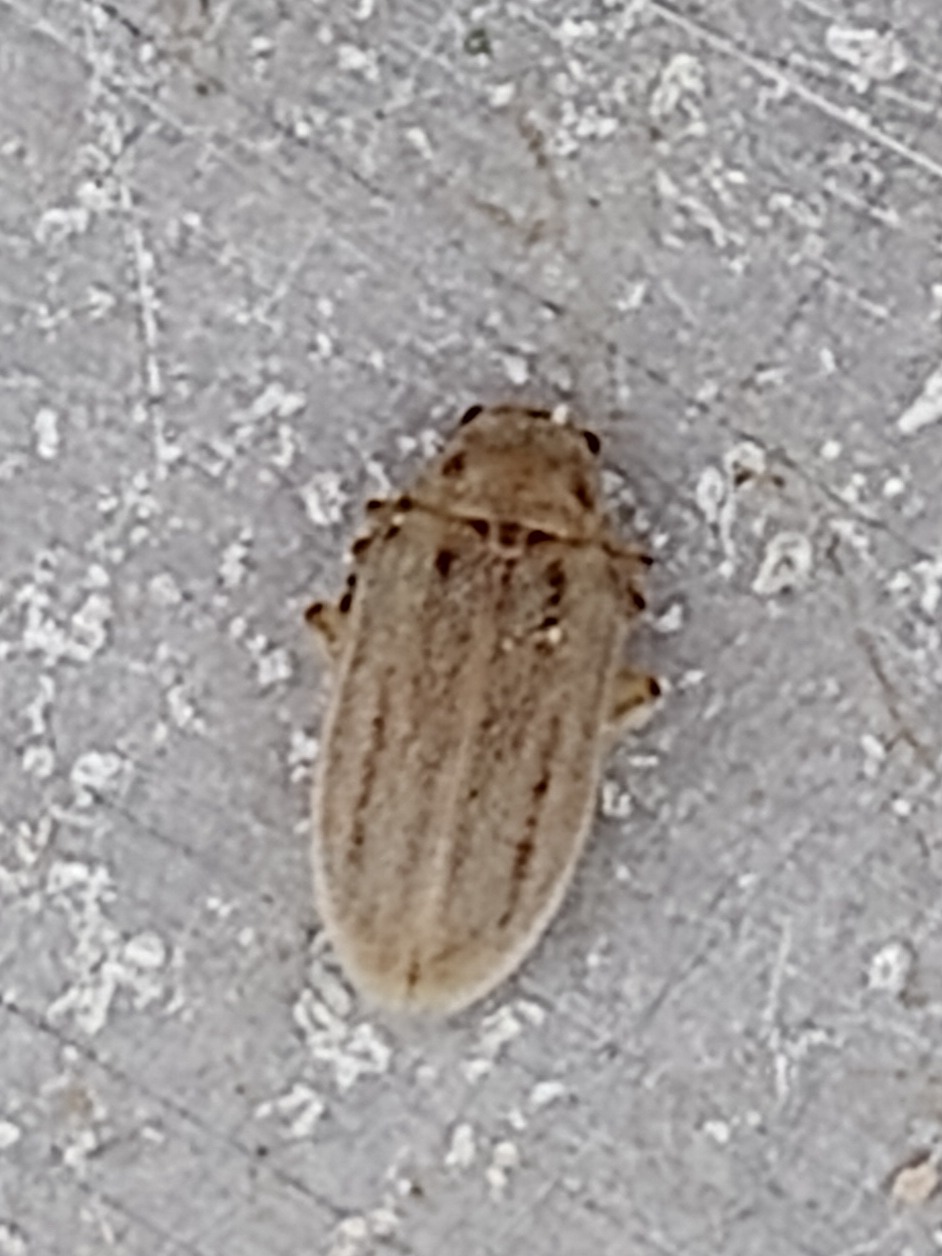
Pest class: non_pest_herbivores